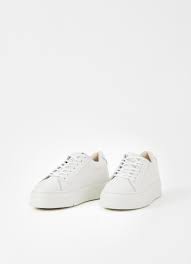
Label: Sneaker